Michael Palin's Hemingway Adventure

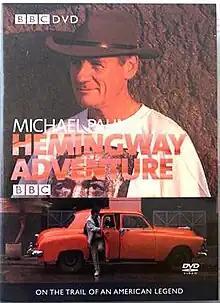
DVD cover

Michael Palin's Hemingway Adventure is a 1999 BBC television documentary presented by Michael Palin. It records Palin's travels as he visited many sites where Ernest Hemingway had been. The sites include Spain, Chicago, Paris, Italy, Africa, Key West, Cuba, and Idaho.